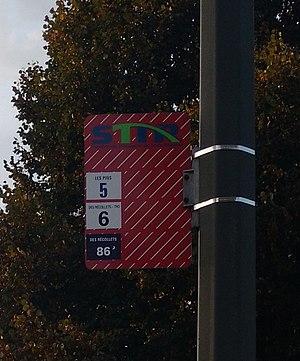
Signalétique de la société de transport de Trois-Rivières.
La Société de transport de Trois-Rivières est née après la fusion, en 2001, des six municipalités formant aujourd'hui Trois-Rivières. Elle était auparavant la Corporation intermunicipale de transport des Forges qui avait elle-même été créée au début des années 1980. Elle est un organisme paramunicipal de la ville de Trois-Rivières. Elle dessert un territoire de plus de 134 000 personnes avec ses 23 circuits d'autobus urbains, ses circuits scolaires et son transport adapté, un des plus développés par rapport à la population desservie. Elle transporte plus de 10 000 usagers par jour pour un total de près de 4 millions de déplacements par année. Elle emploie plus d'une centaine de chauffeurs, responsables à la clientèle, la sécurité et l'entretien et cadres. La STTR tient une assemblée publique tous les mois et son siège social est situé au 2000, rue Bellefeuille, Trois-Rivières.